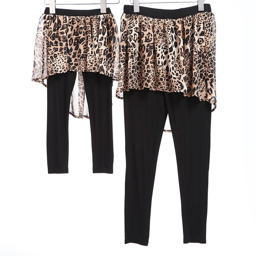
mother of the child to wear women 's leggings